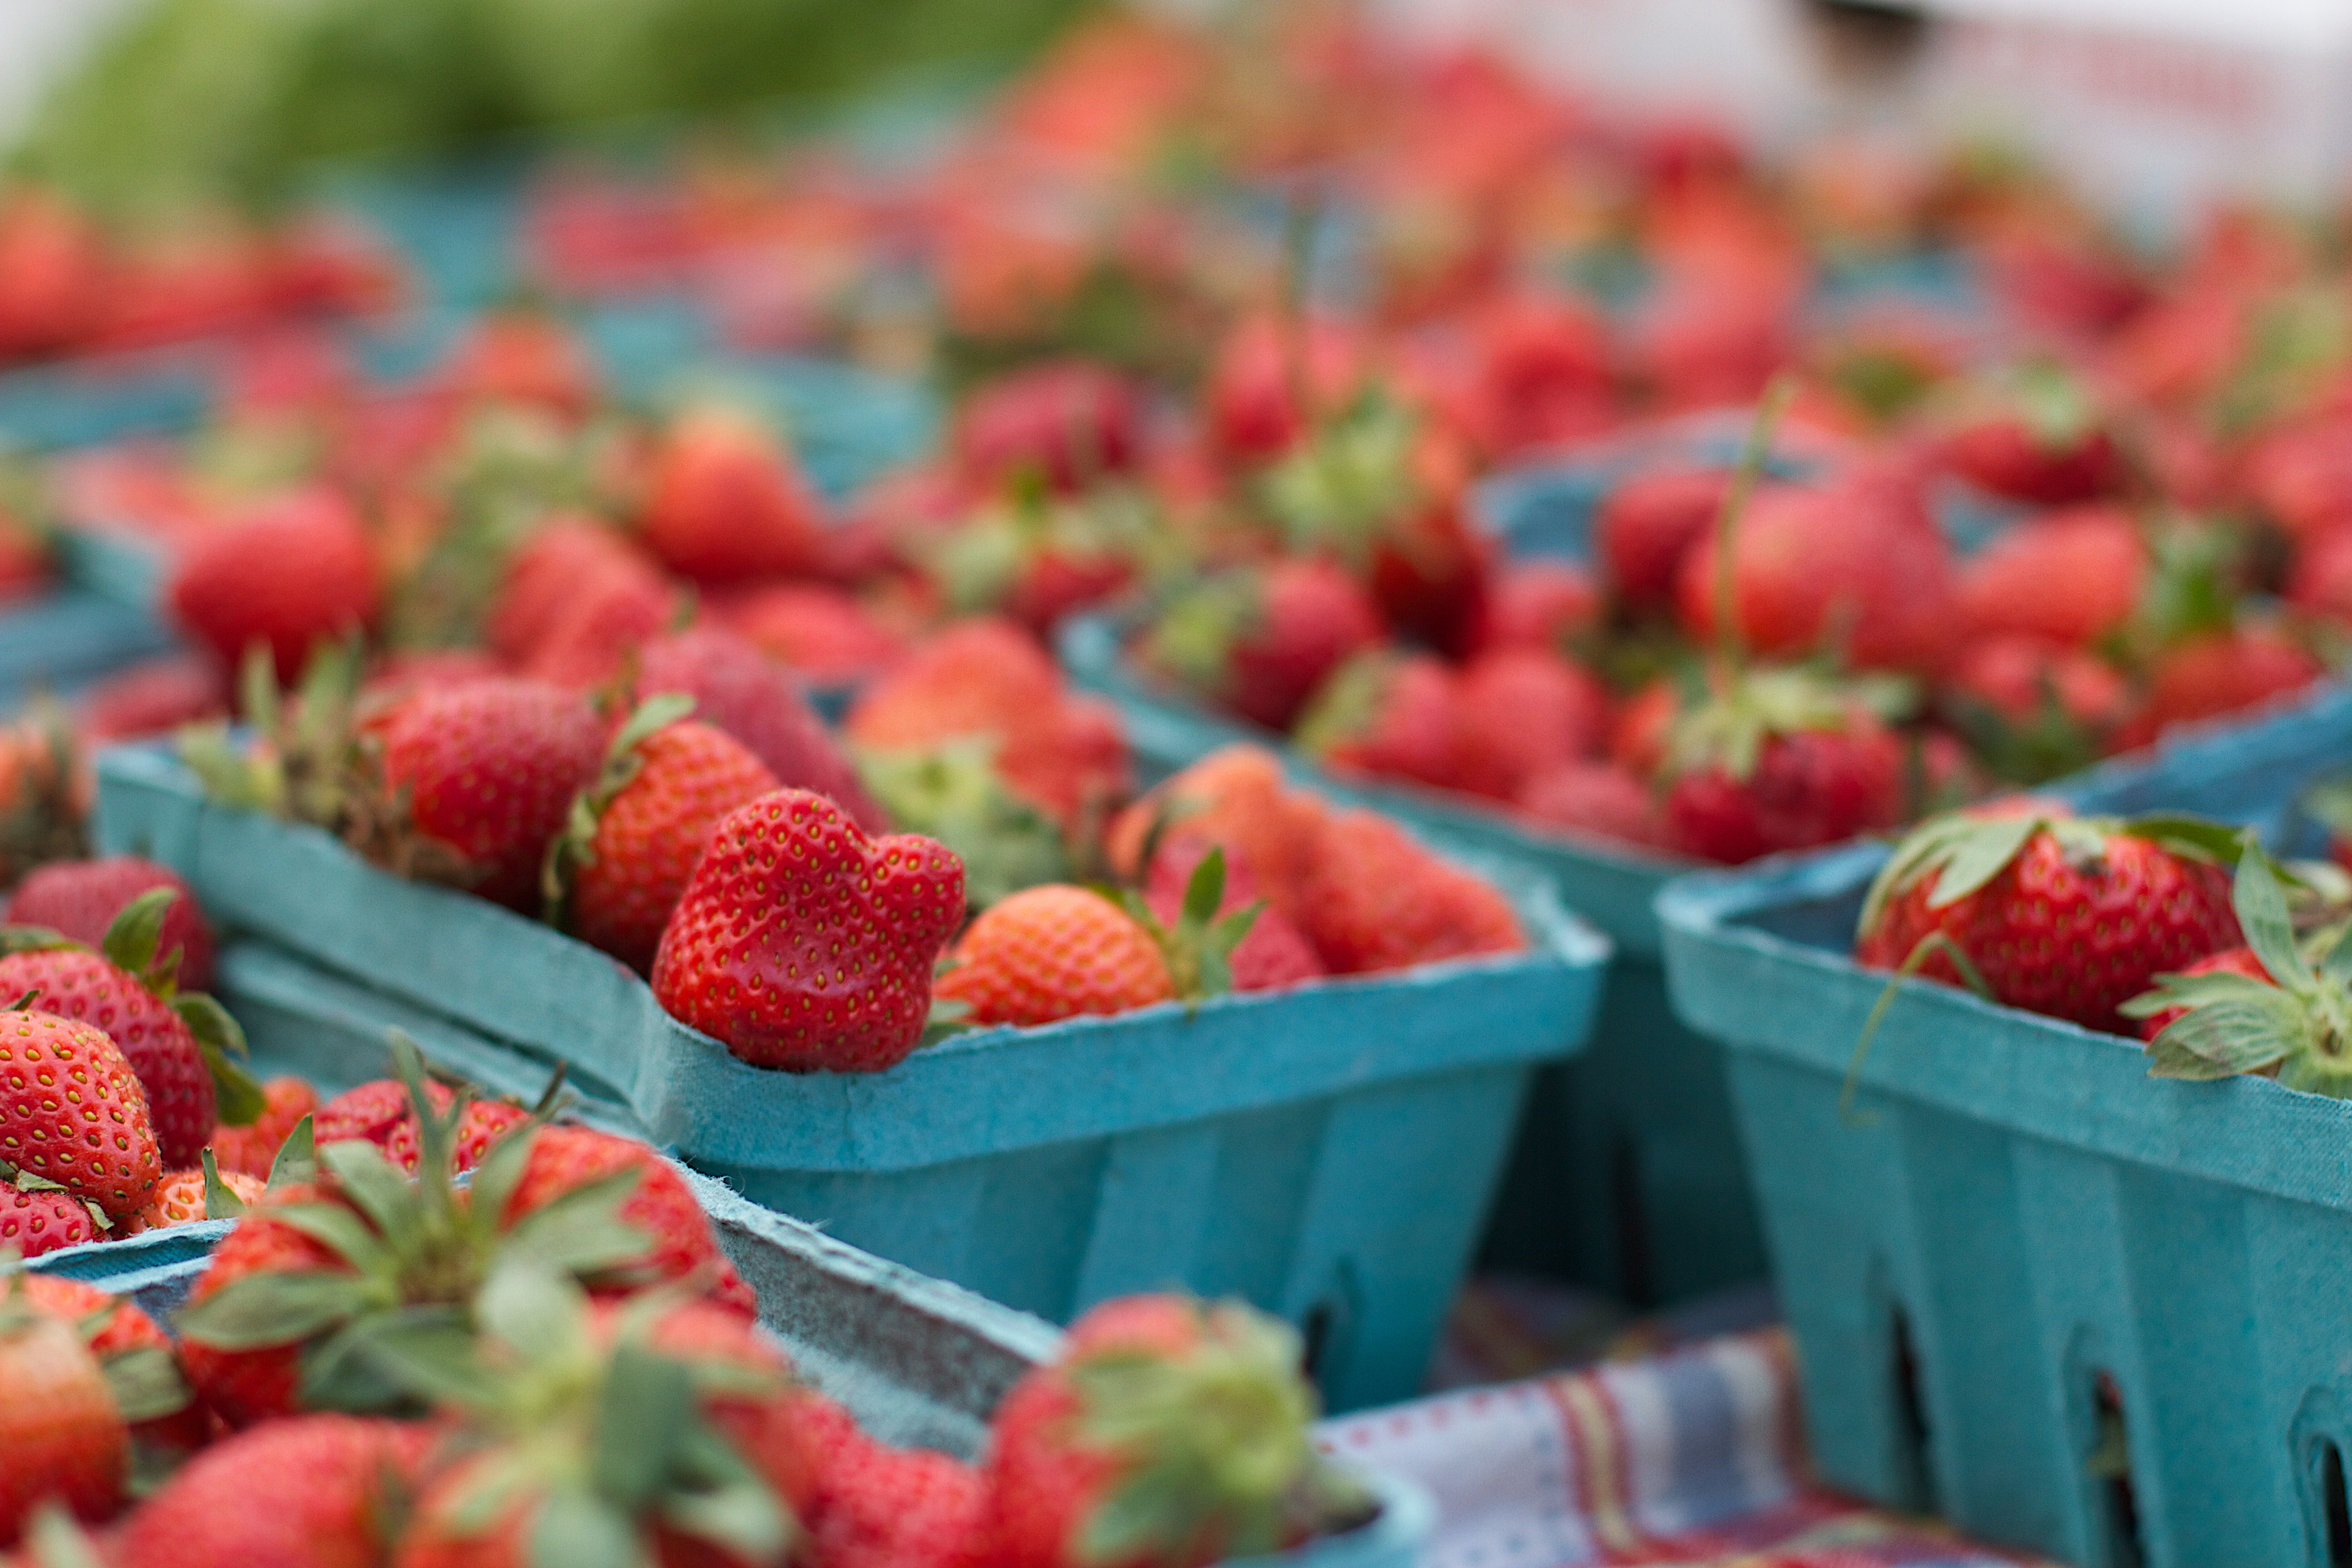
plant, fruit, food, produce, dessert, strawberry, strawberries, 2013365, raildog